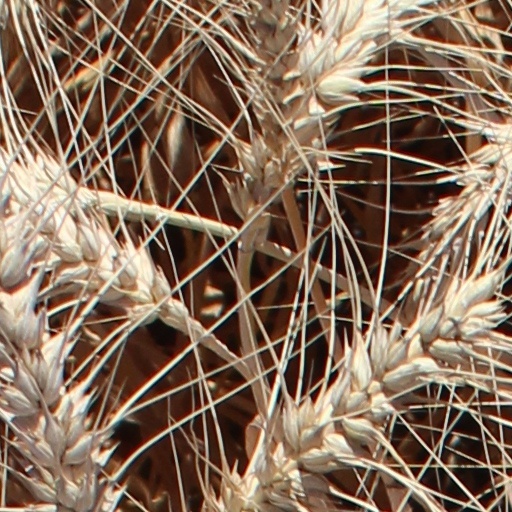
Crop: wheat